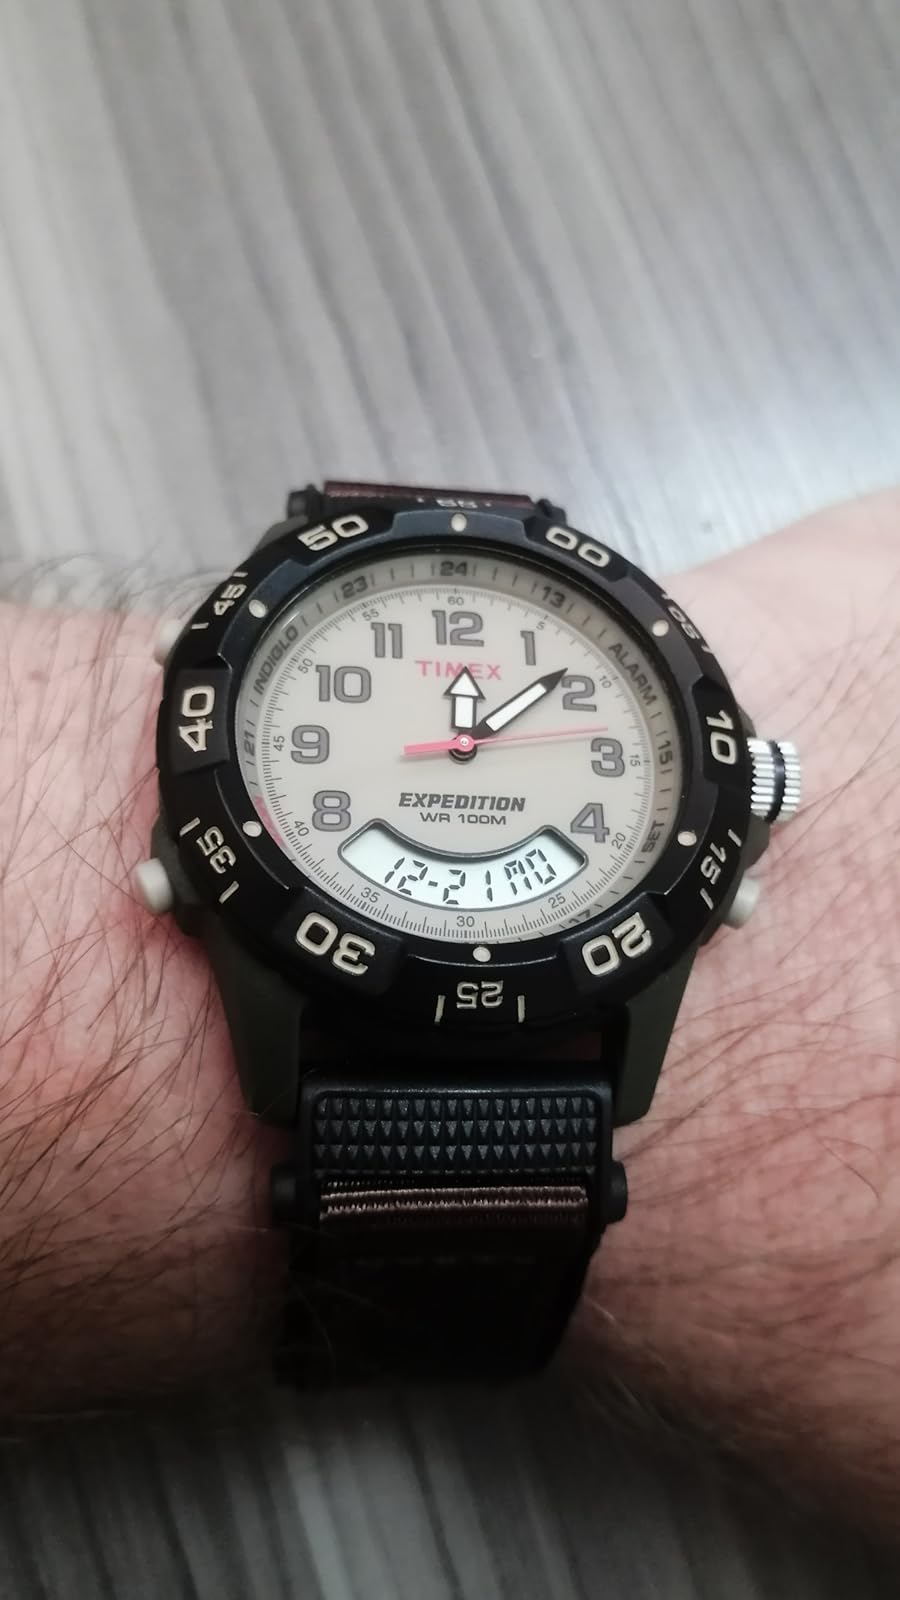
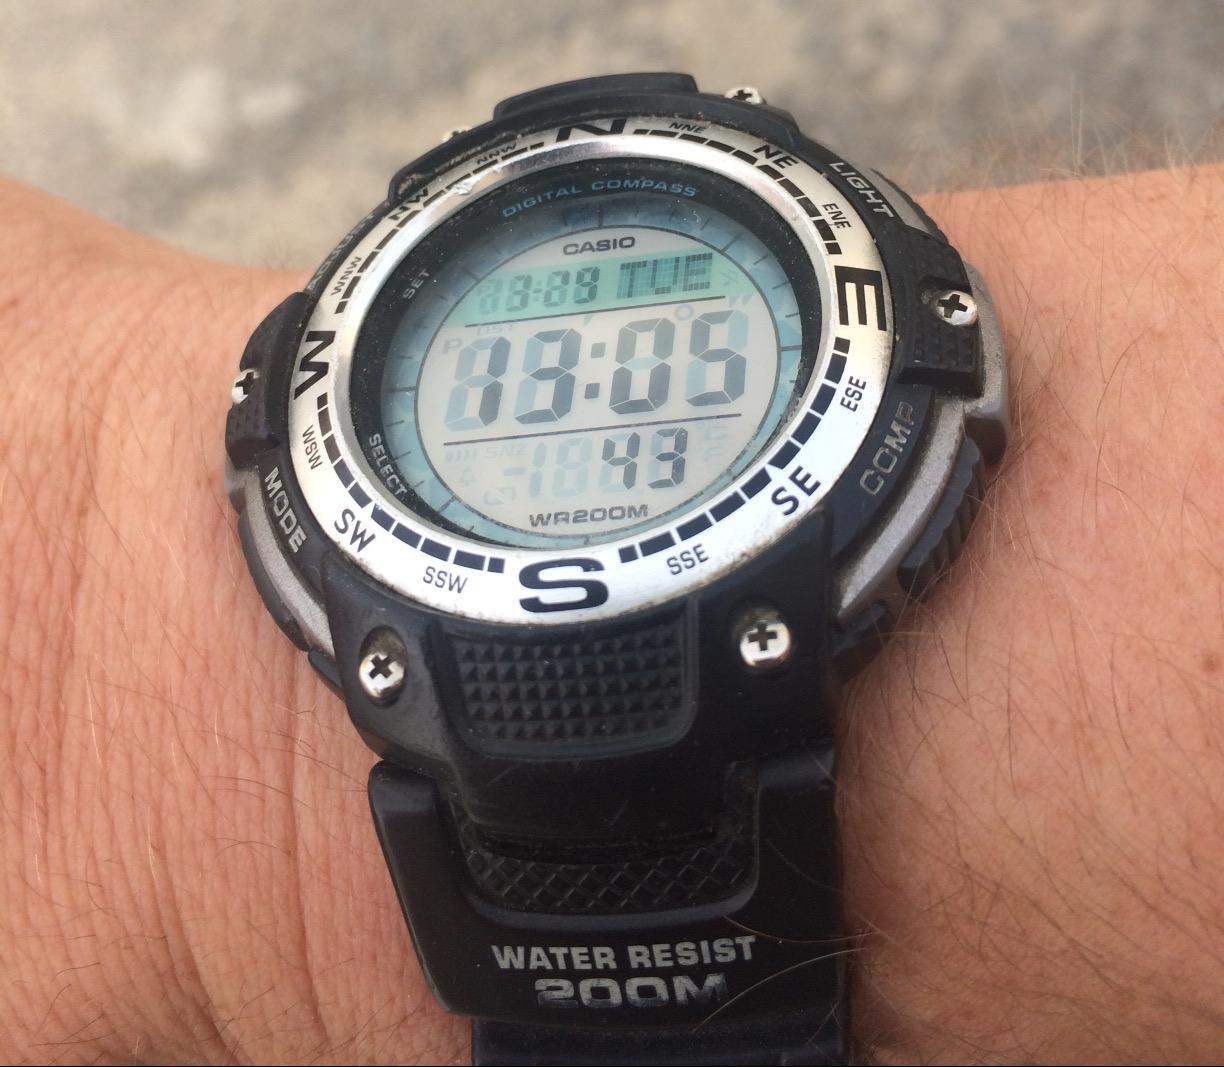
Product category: accessories_watch
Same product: no